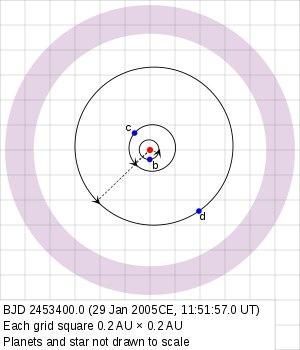
HD 69830 est une étoile située dans la constellation de la Poupe. Elle possède trois planètes ayant approximativement la masse de Neptune, d'où le surnom de « Trident de Neptune » donné au triplet, à l'intérieur d'un disque de poussières détecté par le télescope spatial Spitzer via un excès de rayonnement infrarouge.